Lincolnshire sausage
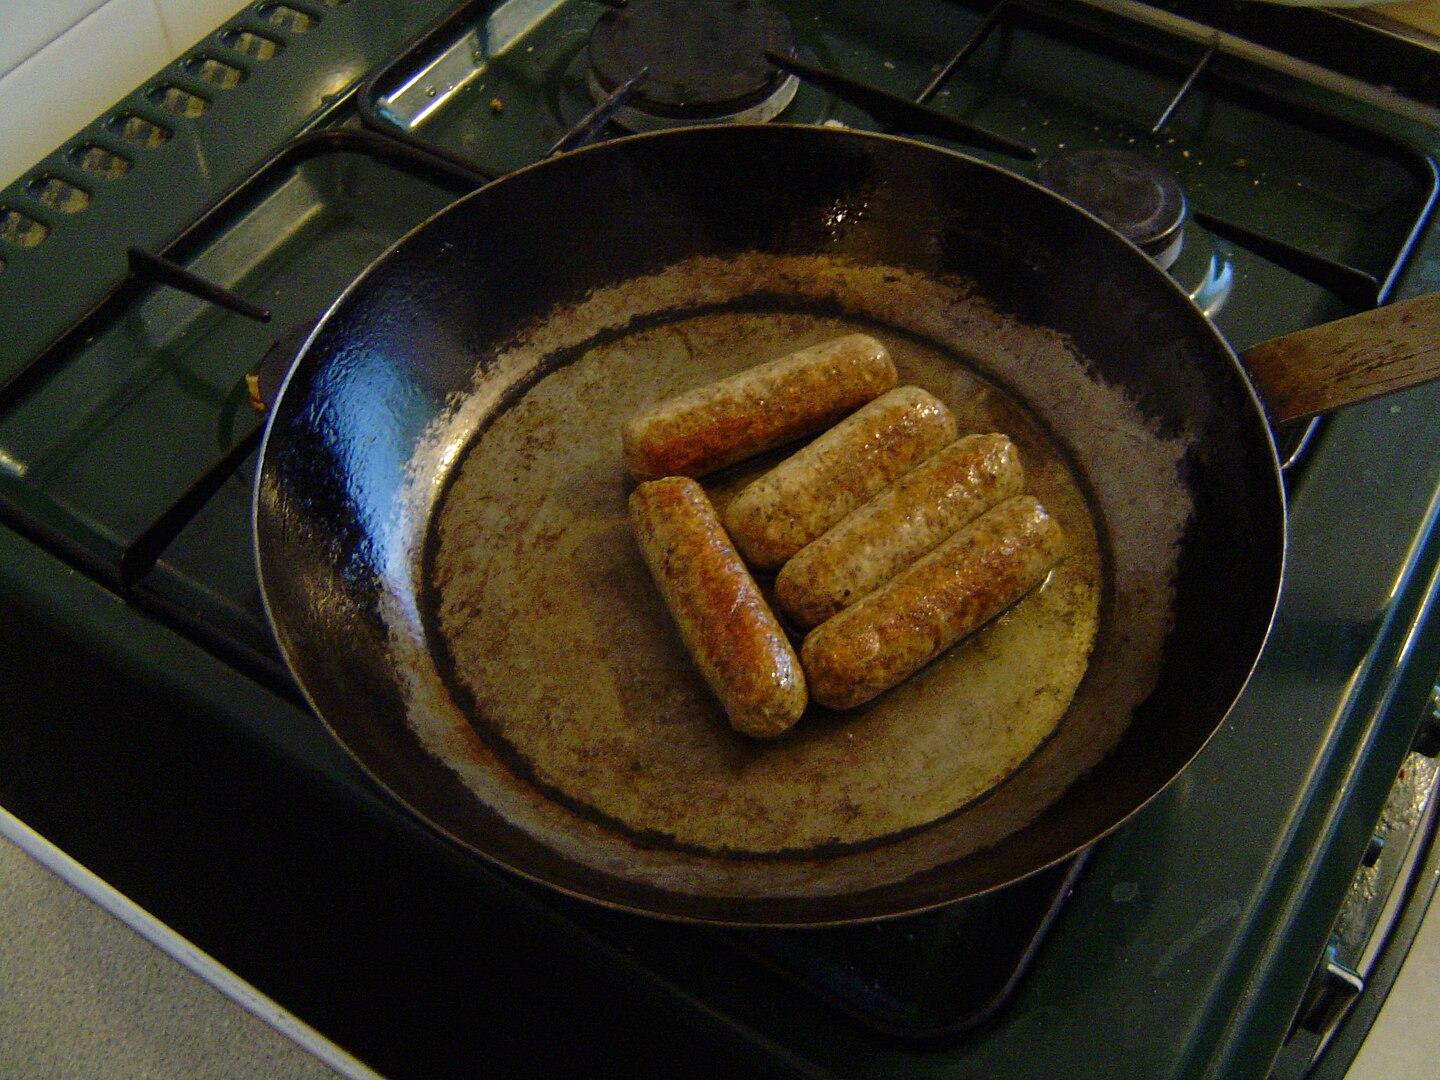
Also known as:
es - Spanish: Salchicha de Lincolnshire
pl - Polish: Lincolnshire sausage
pt - Portuguese: Salsicha de Lincolnshire
Category: meat (pork sausages)
Cuisine: English
Associated cuisines: English
Area: Linconshire
Countries: United Kingdom
Region: Northern Europe, , , ,
The sausage dish is made with coarsely chopped or ground pork mixed with binders, seasonings and preservative.